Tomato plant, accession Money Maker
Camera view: vertical (180 deg); turntable rotation: 240 degrees
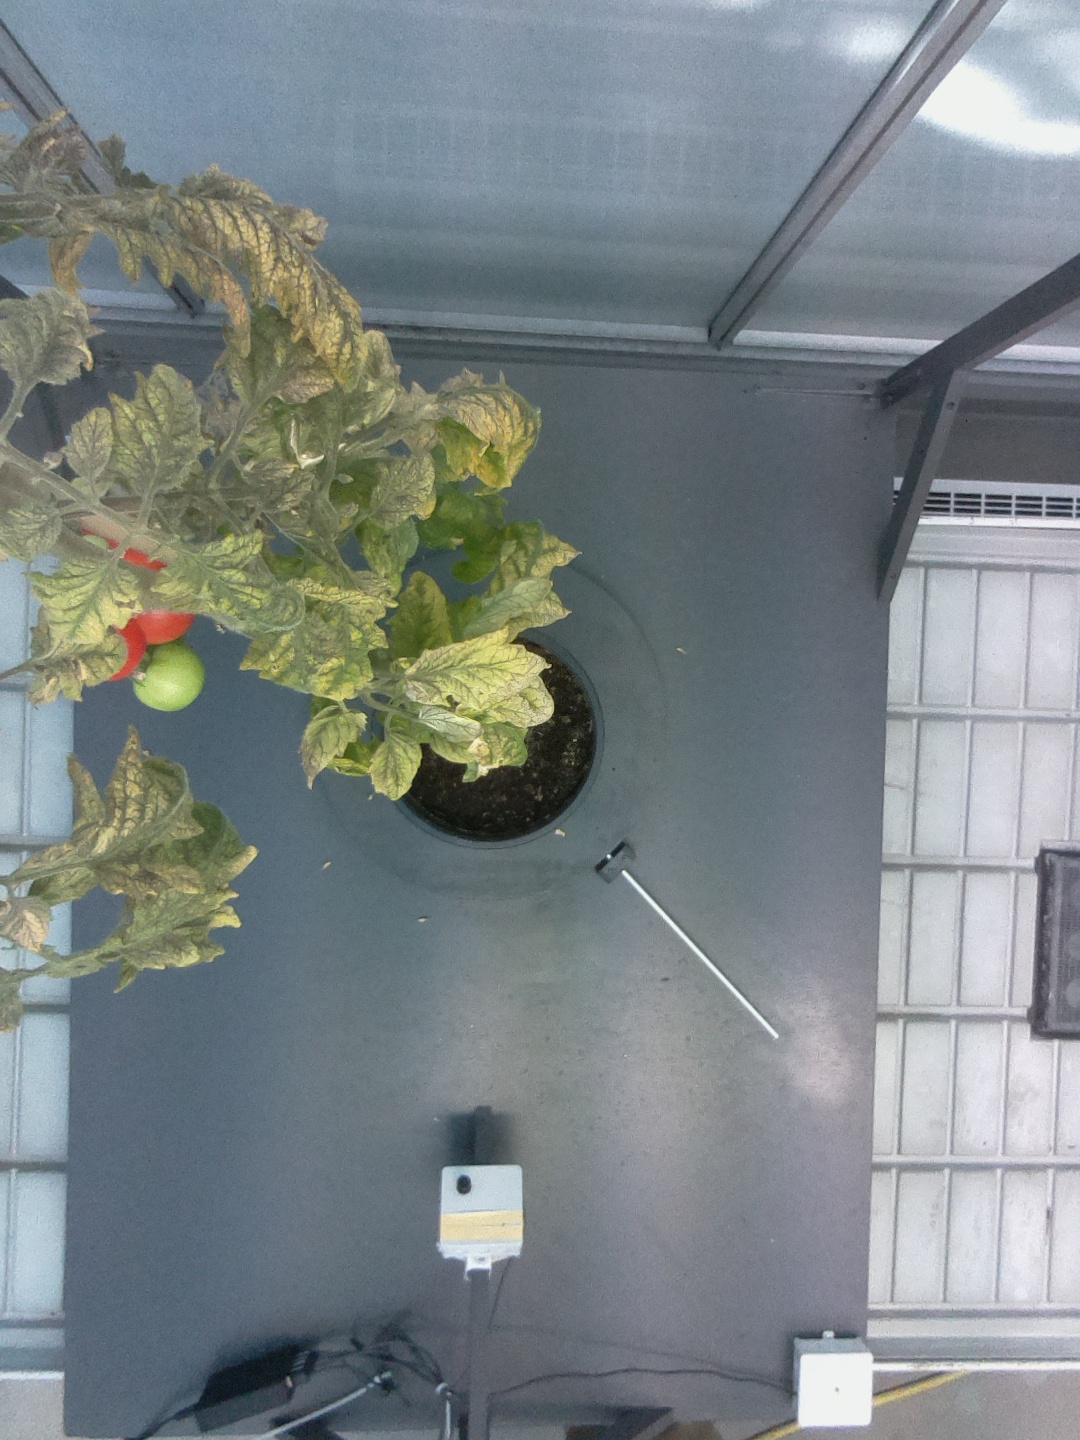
BBCH growth stage 84: 40%-50% of fruits show typical fully ripe color